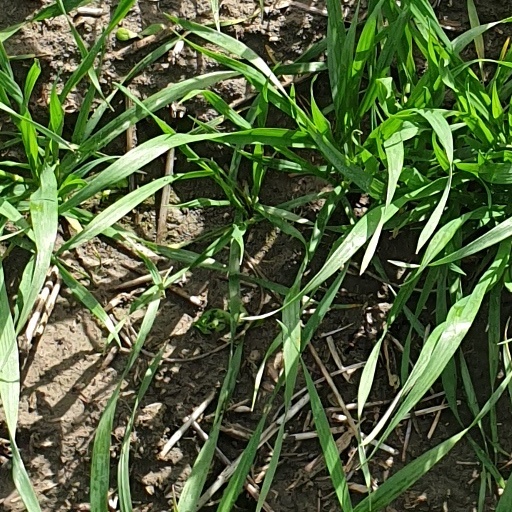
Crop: wheat